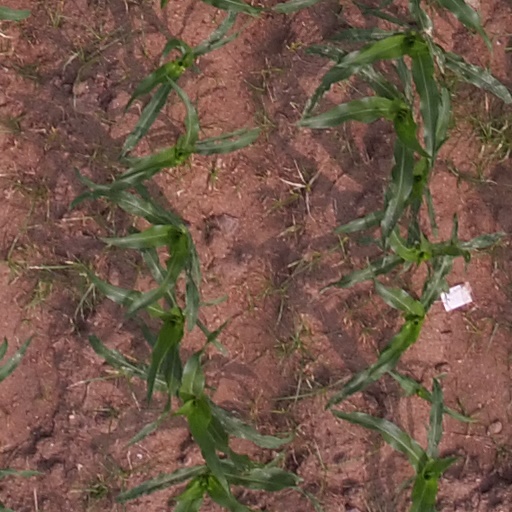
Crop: maize; corn